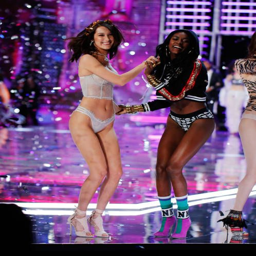
equestrian walks the runway during show